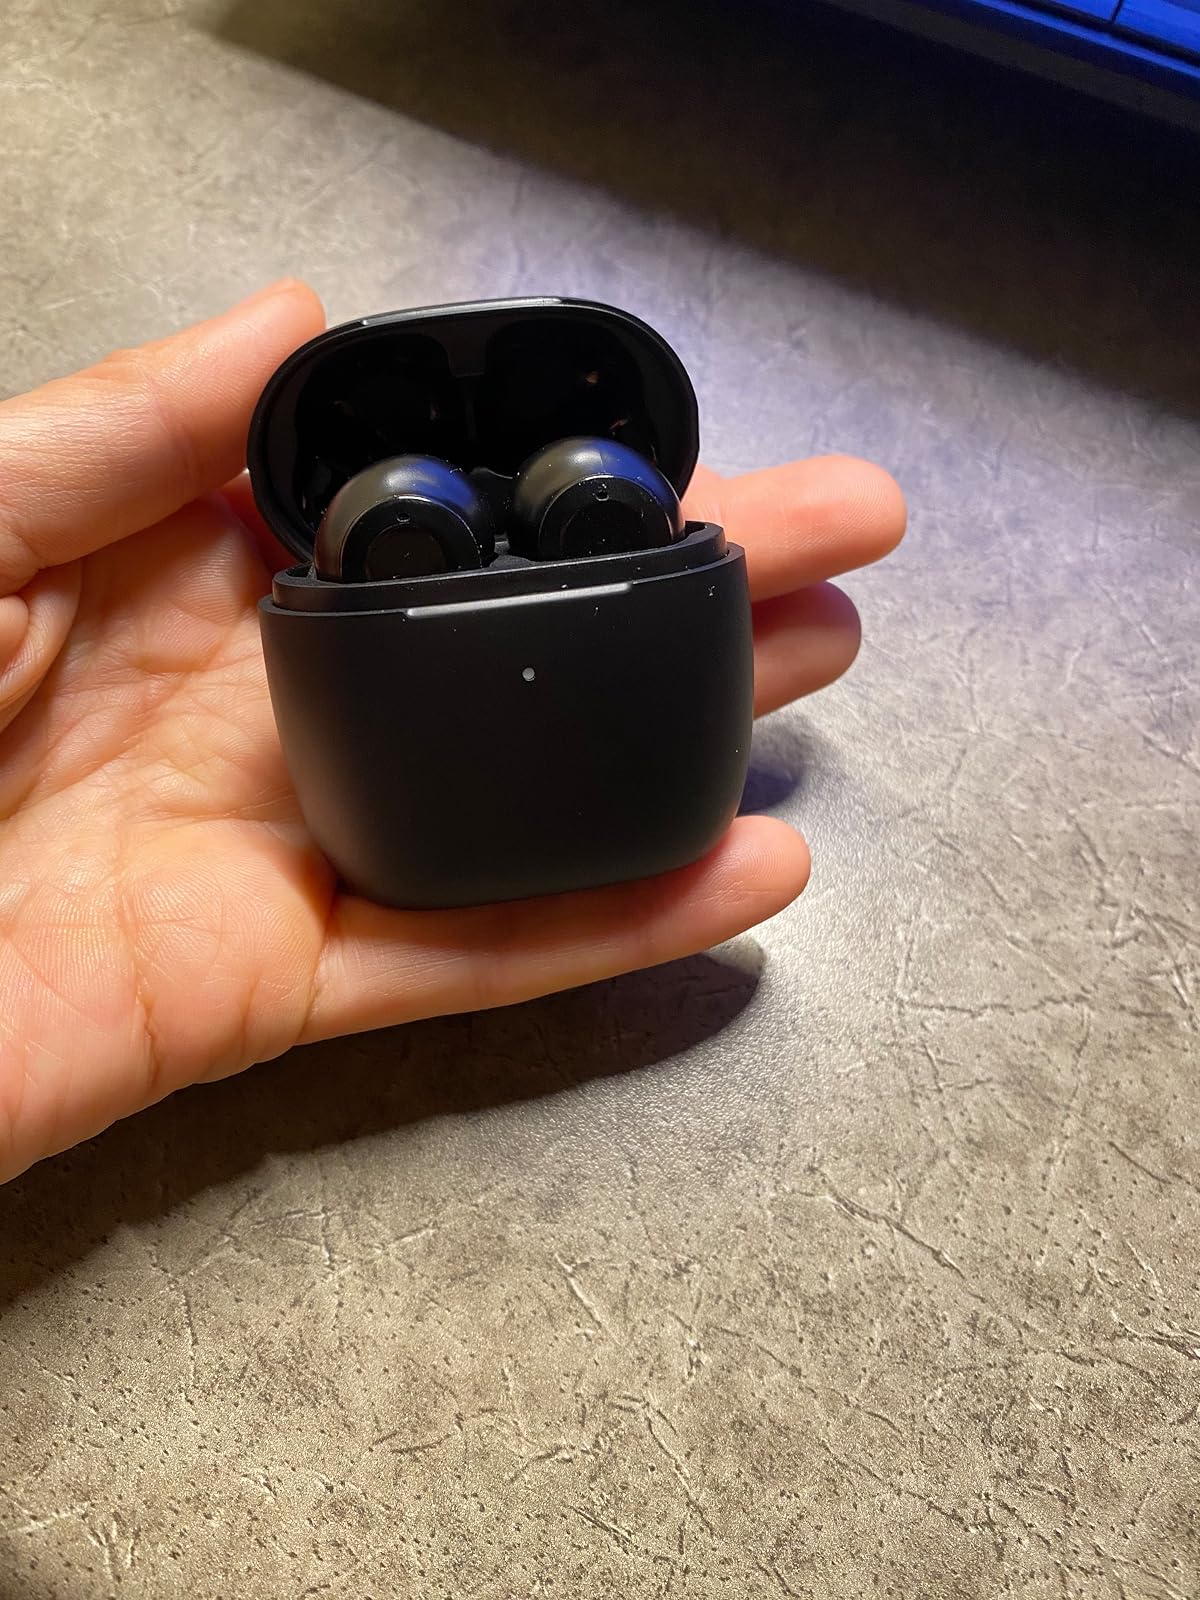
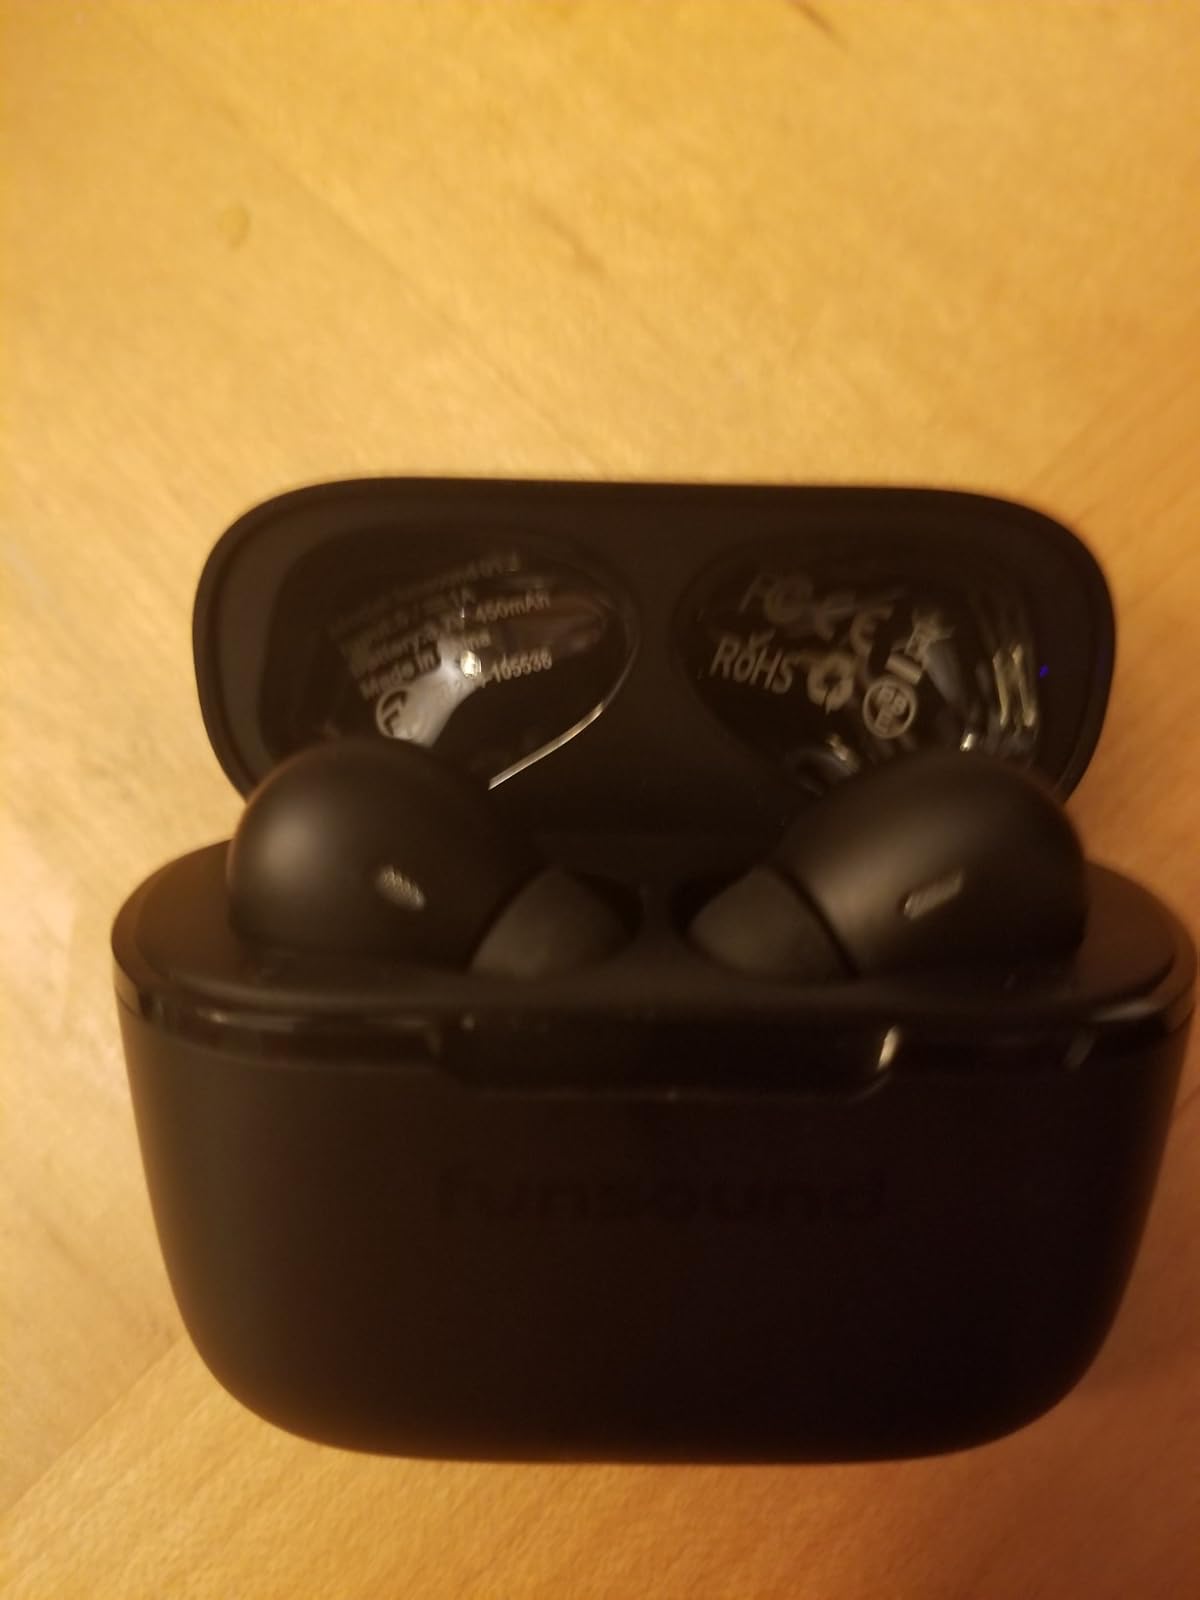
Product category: earbuds
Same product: no